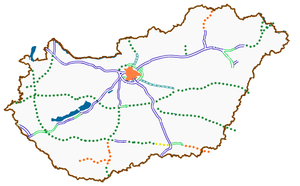
Projet d'ouvertures et prolongations d'autoroutes hongroises.